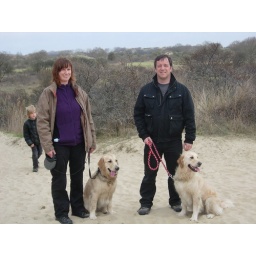
Alix is a female golden retriever and a service dog in training. Picture taken by her foster family.